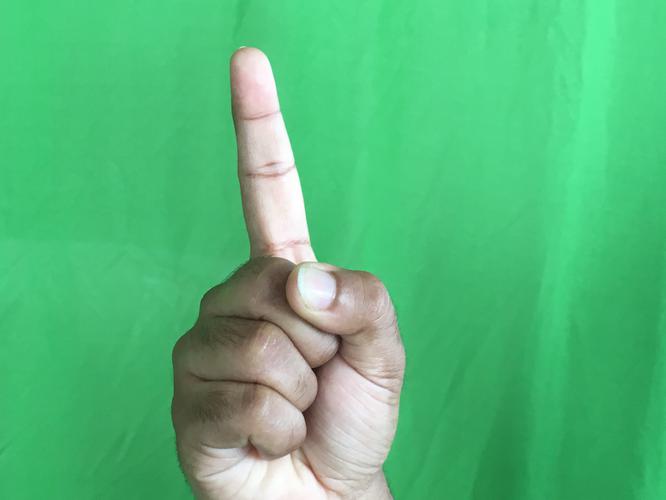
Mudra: Suchi
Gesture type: single_hand